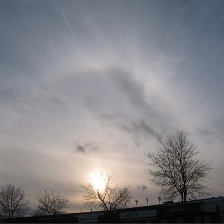
Cloud type: Cirrostratus